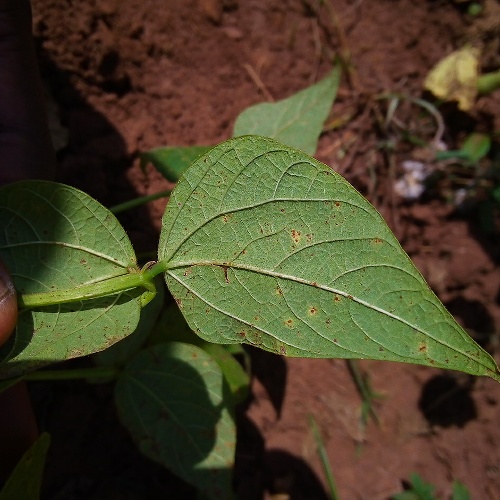
Leaf condition: bean_rust